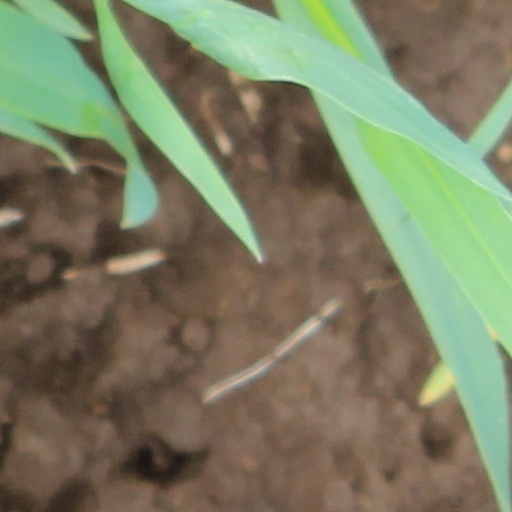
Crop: wheat